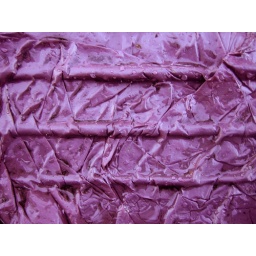
pink plastic bag in south kensgt 1